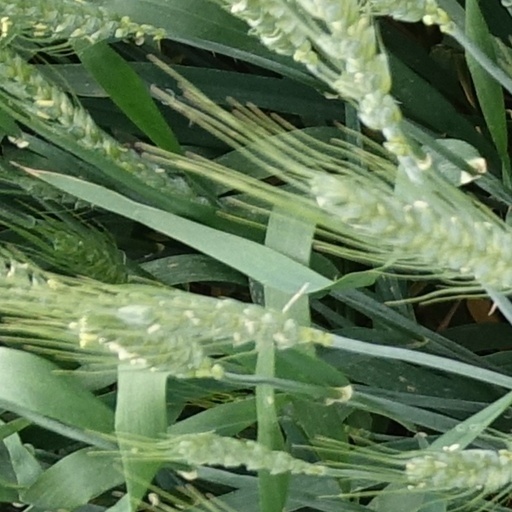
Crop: wheat